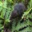
Label: shrew